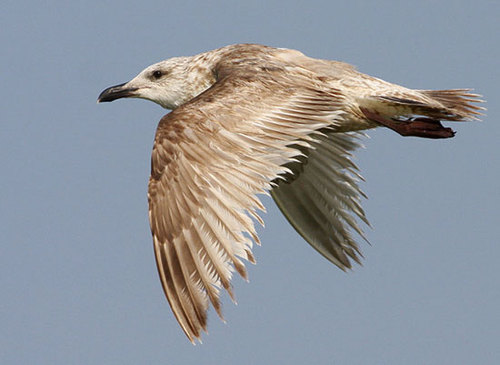
this large bird has a light brown speckled appearance, with a hooked bill.
this is a brown and grey bird with a black beak.
a medium bird with black bill and brown and white primaries and secondaries with white throat
this is a brown and white bird with a large black beak.
this large bird has a wide wingspan and is colored in multiple hues of brown.
this bird has wings that are brown with a long black beak
this is a tan and white speckled bird with a concentration of brown at shoulders and top of wings, black bill and eye, and orange colored tarsus and feet.
a white bird with a wide wing span that is partially brown.
this particular bird has a belly that is tan and white
this bird has a black bill, white crown, and grey wings streaked in white.
Species: Slaty Backed Gull